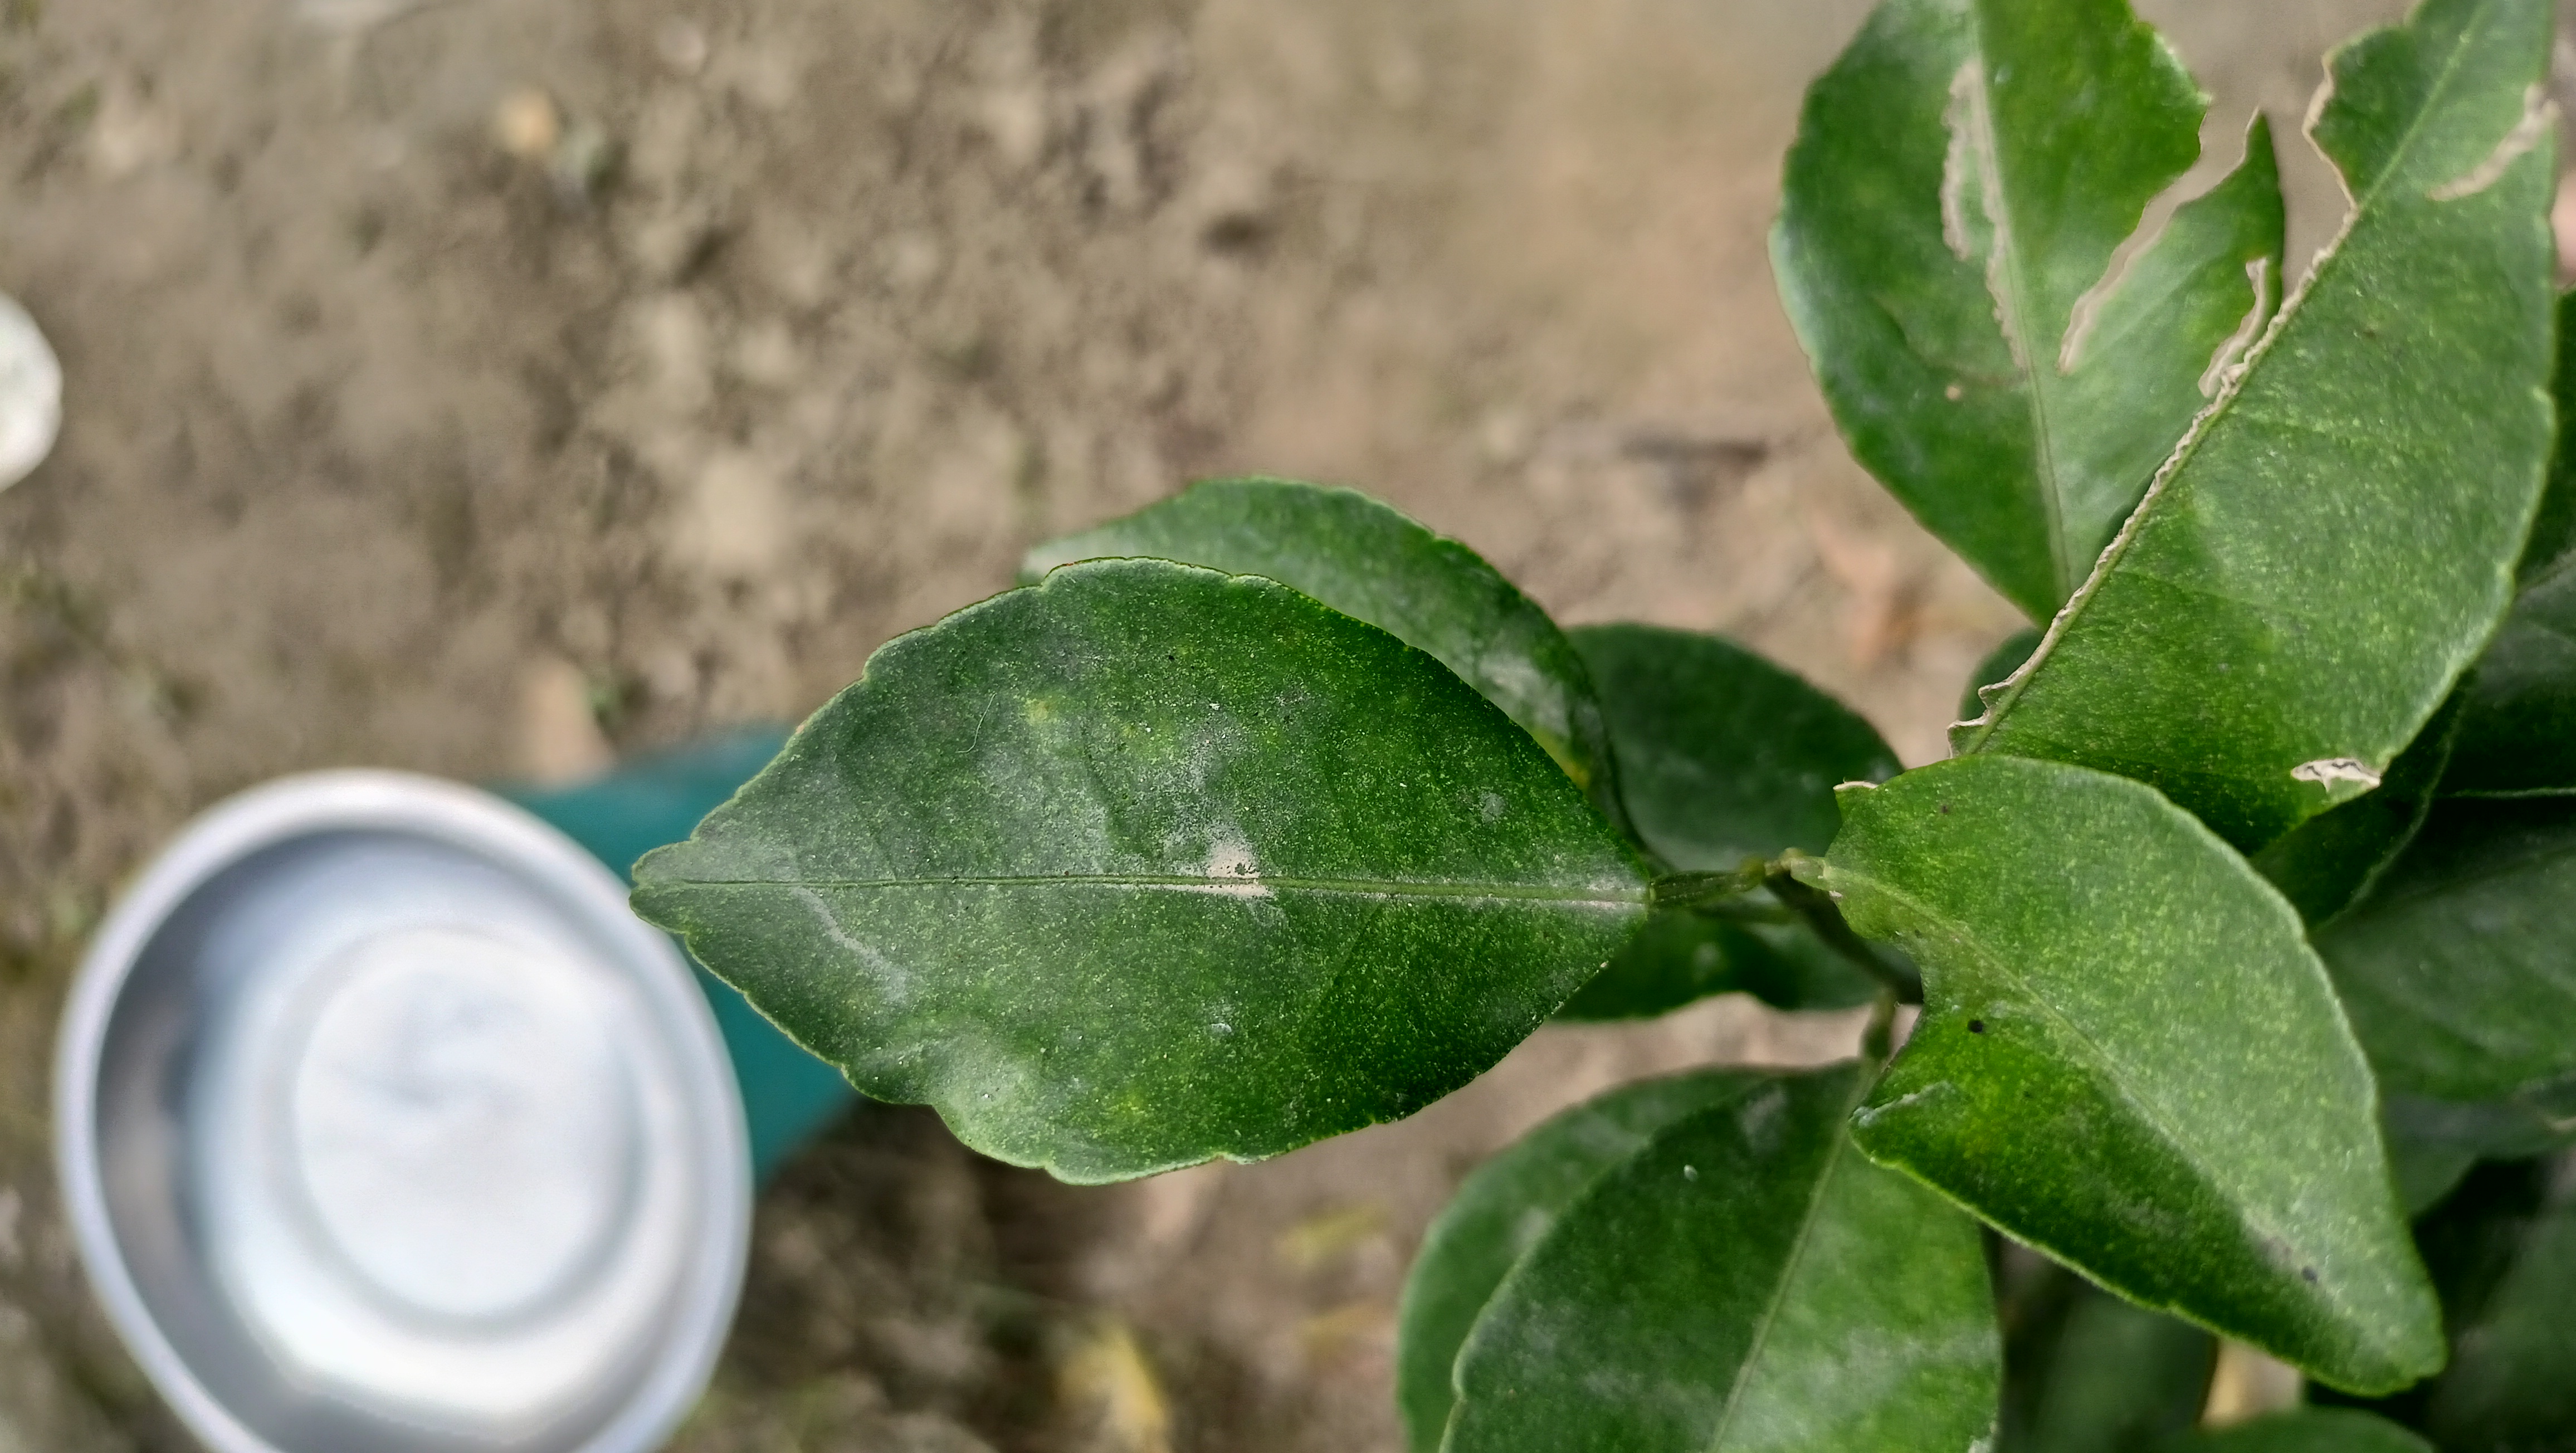
Mandarin leaf variety: China Mishti